Hell–Sunnan Line

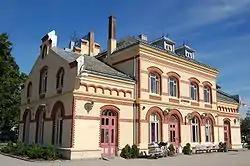
The preserved Levanger Station was built in a combination of Medieval, Gothic and Romanesque style.

The stations were designed by Paul Due (1835–1919) and his son, Paul Armin Due (1870–1926). Original stations between Stjørdal and Levanger were designed by Paul Due, while those from Rinnan to Byafossen, as well as Hell Station, were designed by Paul Armin Due. The designs are characterized by the transition period between Dragestil and Art Nouveau, with early stations dominated more by the former and later stations more by the latter. Norway went through a nationalistic period during the construction, and Paul Due chose to replace his older buildings' foreign elements with traditional Norwegian elements. Røra and Byafossen were the only stations not custom designed, while Sunnan was designed by Peter Andreas Blix—as it was originally built at Hell in 1881.